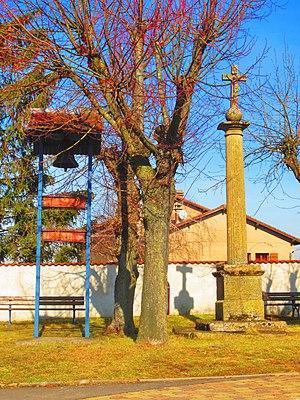
Calvaire Mechy
Méchy est une ancienne commune française du département de la Moselle en région Grand Est. Elle est rattachée à celle de Sanry-lès-Vigy depuis 1811.
Sanry-lès-Vigy est une commune française située dans le département de la Moselle, en région Grand Est. La commune possède l’écart de Méchy.